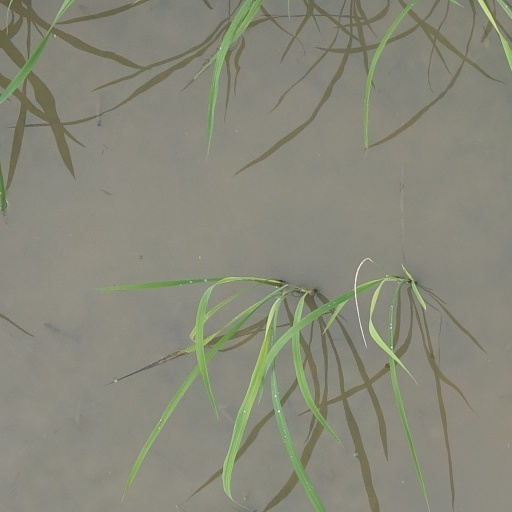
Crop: rice